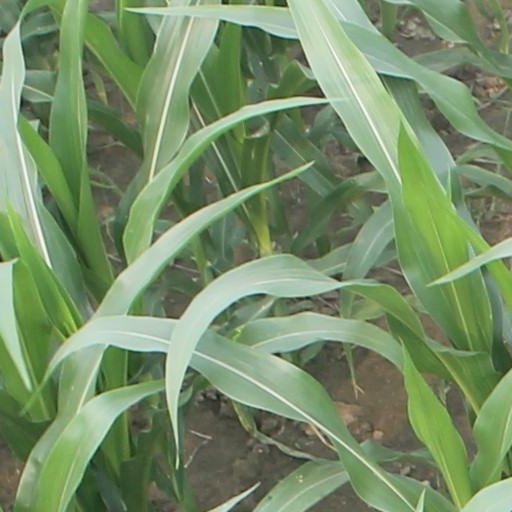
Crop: maize; corn